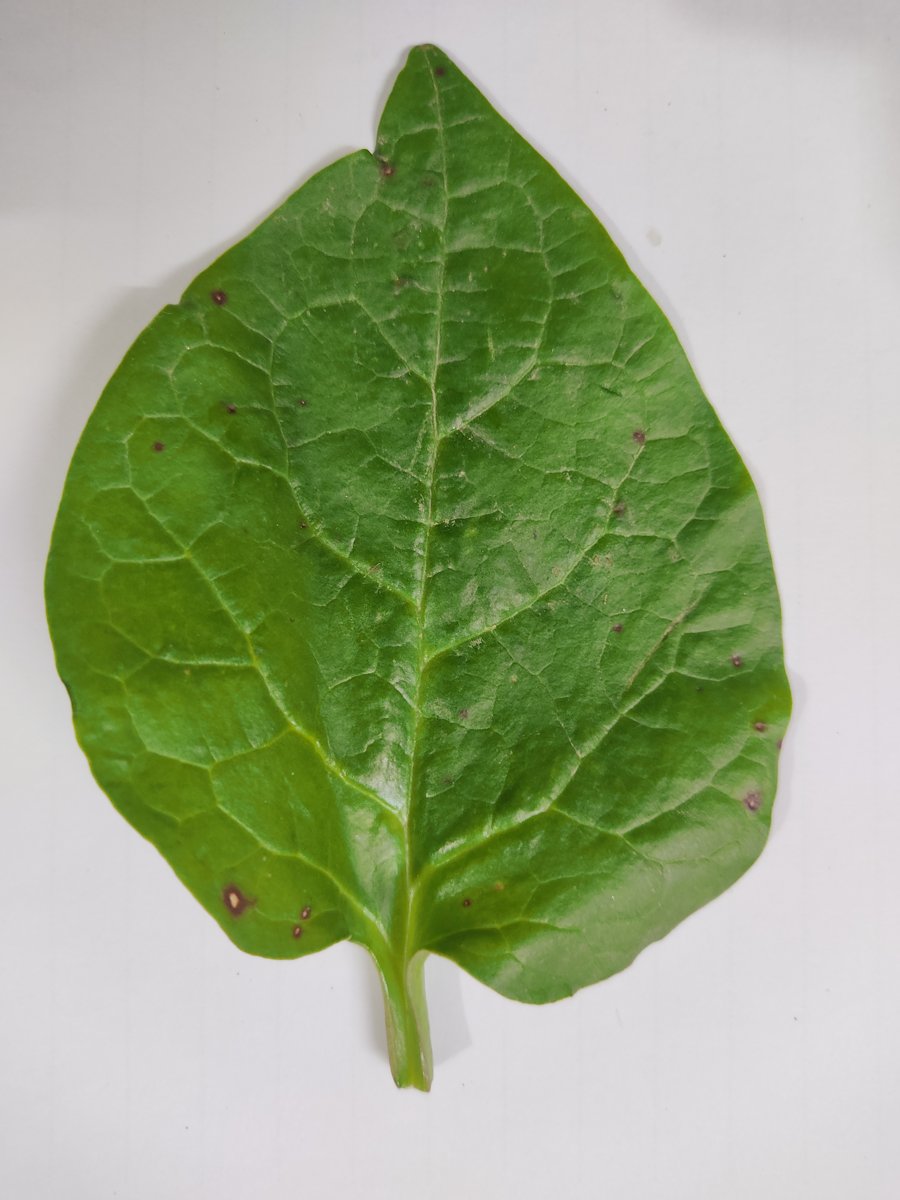
Label: Bacterial-Spot